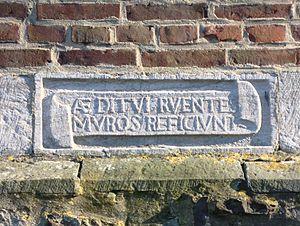
Pierre avec l'inscription ""AE DITVI RVENTE MVRUS REFICIVNT"" sur l'arrière de l’Église Notre Dame de la Visitation de Nalinnes-Centre"
L'église Notre-Dame de la Visitation est un édifice religieux catholique sis dans le village de Nalinnes-Centre dans le Hainaut en Belgique. Une chapelle en bois du VIIIe siècle est remplacée par une église en pierre au XIe siècle, qui est reconstruite au XVIe et reçoit son appellation de 'Notre-Dame de la Visitation' peu après. D'autres travaux sont encore faits au XVIIe et XIXe siècle. L'église est paroissiale.